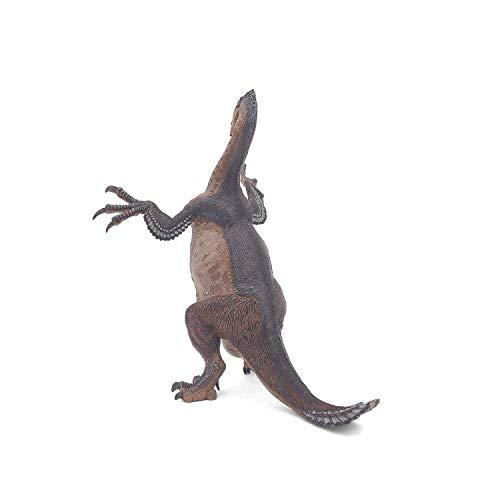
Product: Papo Therizinosaurus Figure, Multicolor
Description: Great Condition.
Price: $29.98
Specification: ProductDimensions:8.3x5.7x8.4inches|ItemWeight:0.96ounces|ShippingWeight:1.01pounds(Viewshippingratesandpolicies)|ASIN:B079TPGDY5|Itemmodelnumber:55069|Manufacturerrecommendedage:3yearsandup